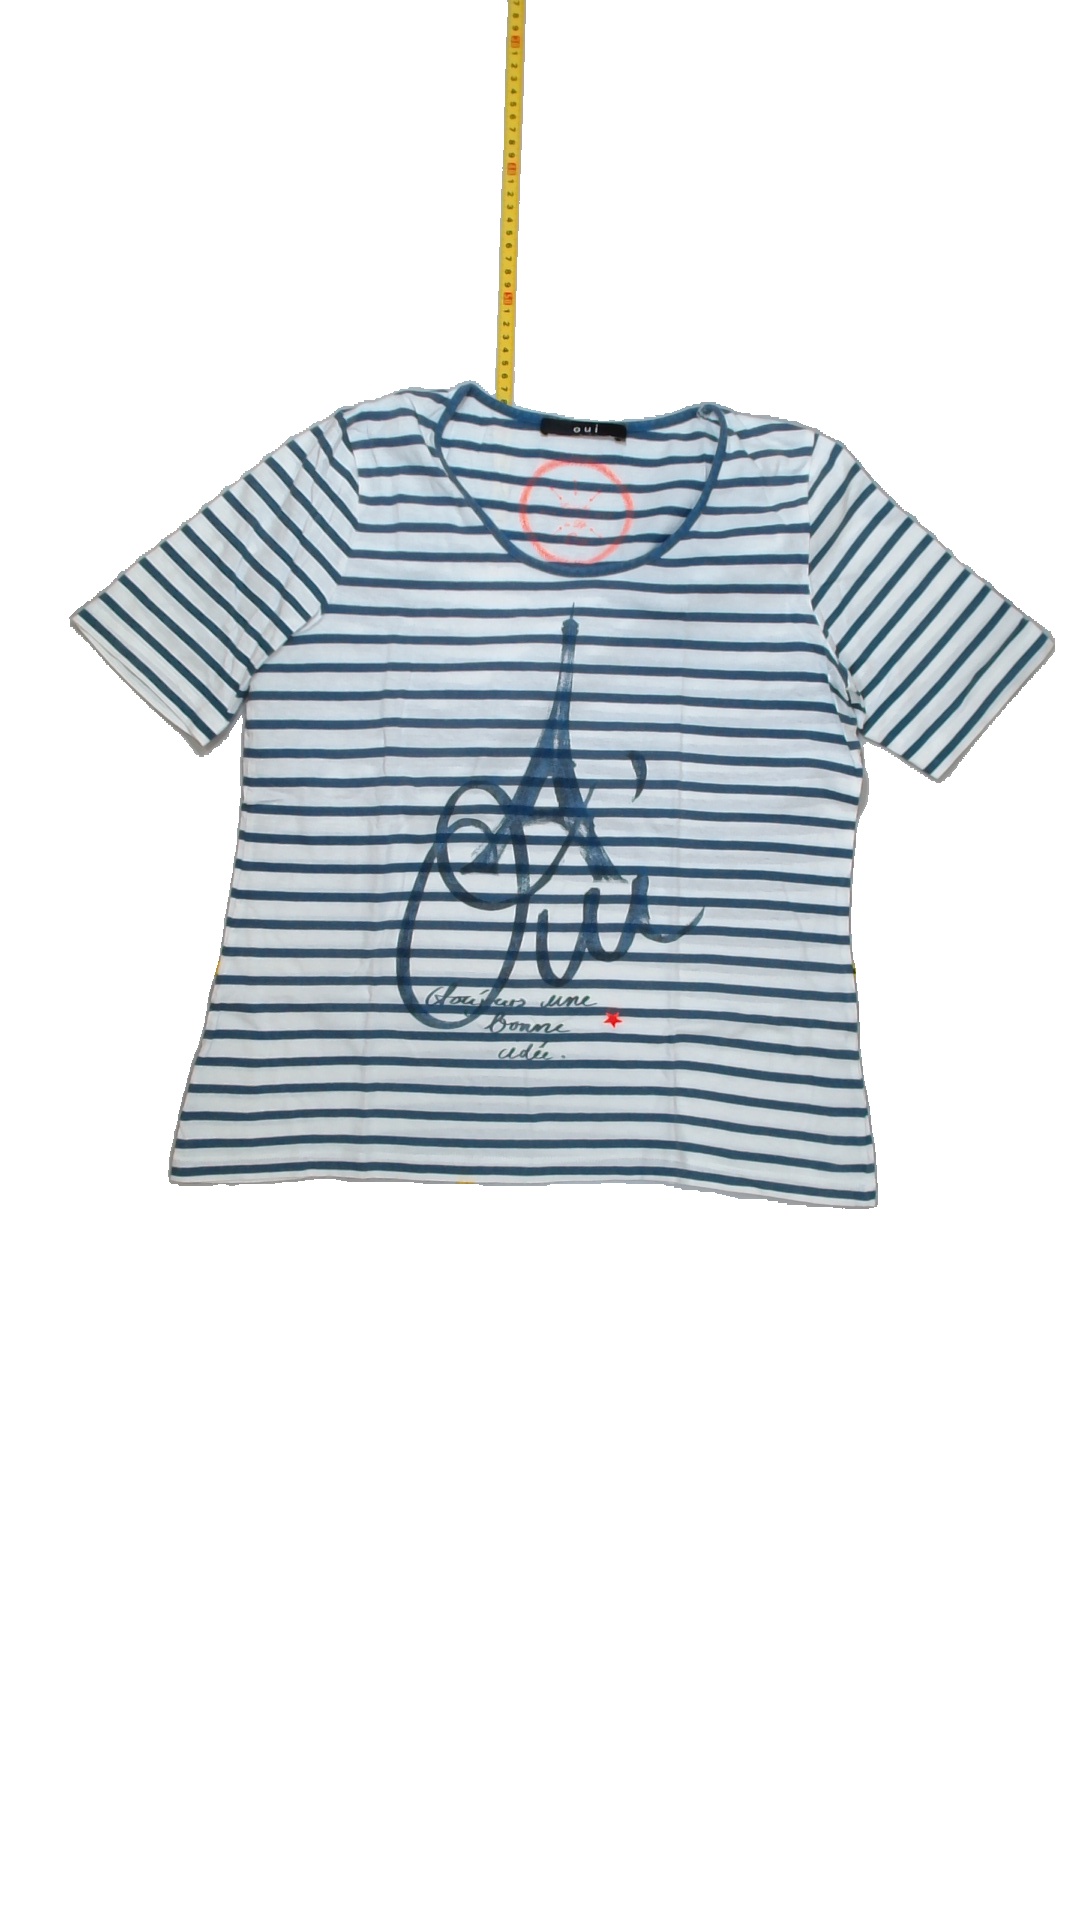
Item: T-shirt (Ladies)
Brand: Oui
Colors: Multicolor
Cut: Regular, C-collar
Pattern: Striped
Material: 100%cotton
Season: All
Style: No trend
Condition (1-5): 4
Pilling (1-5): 3
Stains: No
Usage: Export
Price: <50